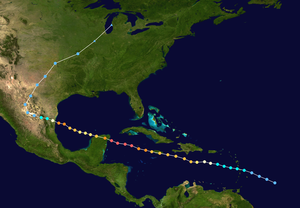
La saison cyclonique 1988 dans l'océan Atlantique nord est une saison modérément active de cyclones tropicaux dans l'océan Atlantique qui a coûté plus de 7 milliards $US de dégâts. La saison a officiellement débutée le 1ᵉʳ juin 1988, et duré jusqu'au 30 novembre 1988, bien qu'une première dépression tropicale se soit développée dans les Caraïbes. Les dates de juin et novembre délimitent conventionnellement la formation des cyclones tropicaux formés dans le bassin atlantique. Le premier cyclone tropical du nom se nomme Alberto formé le 8 août, un mois plus tard que d'habitude. Le dernier cyclone du nom, la tempête tropicale Keith, est devenue extratropicale le 24 novembre.
L'ouragan Gilbert est un cyclone tropical de catégorie 5 sur l'échelle de Saffir-Simpson formé dans l'Atlantique du 8 septembre au 19 septembre 1988. Il affecta la Jamaïque, les îles Caïmans, le Mexique et les États-Unis, occasionnant 341 décès et 5,5 milliards de dollars américains de dégâts.